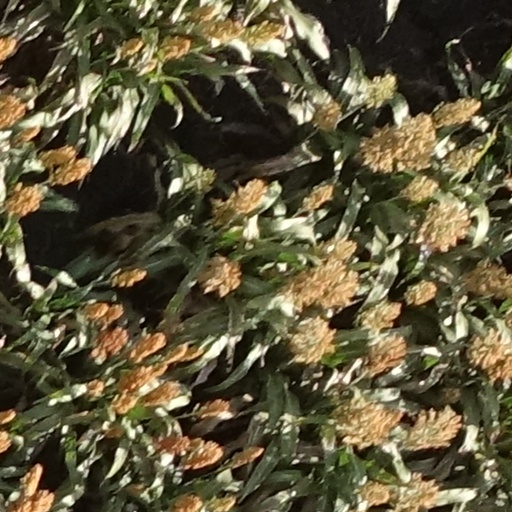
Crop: sorghum